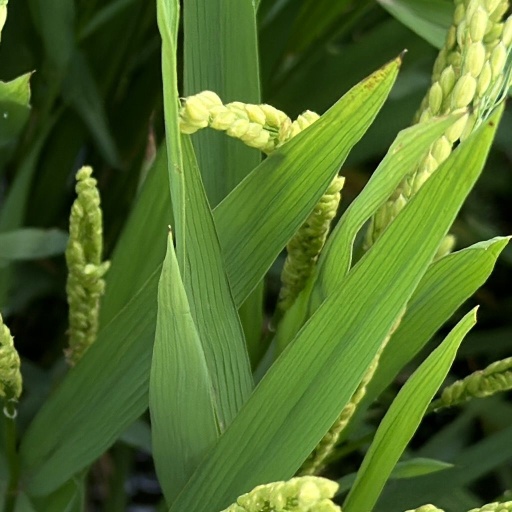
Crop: rice